Family in early modern Scotland

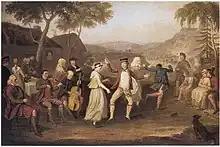
David Allan's painting of Highland wedding from 1780

Historians debate whether early modern individuals experienced a period of youth in the modern sense. For many the early teens were marked by moving away from home to undertake life-cycle service, which was necessary so that they could build up skills and capital that would enable them to marry and create a separate household. Lower down in society boys might be apprenticed to a trade, or become agricultural servants. Girls might go into domestic or agricultural service. For those higher up in society and increasingly for those lower down, this might be after a period of schooling or even university.